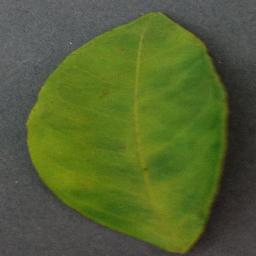
Label: Orange___Haunglongbing_(Citrus_greening)